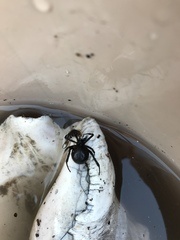
Species: Lactrodectus_hesperus